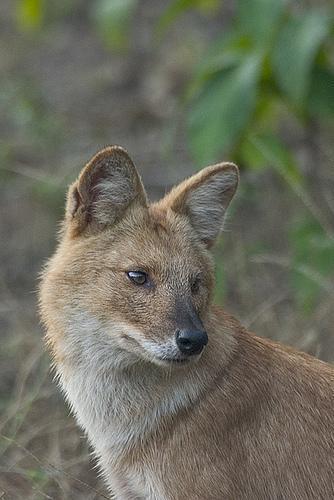
dhole